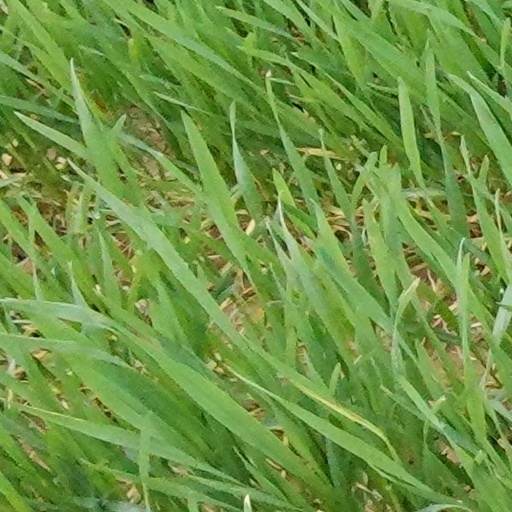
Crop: wheat